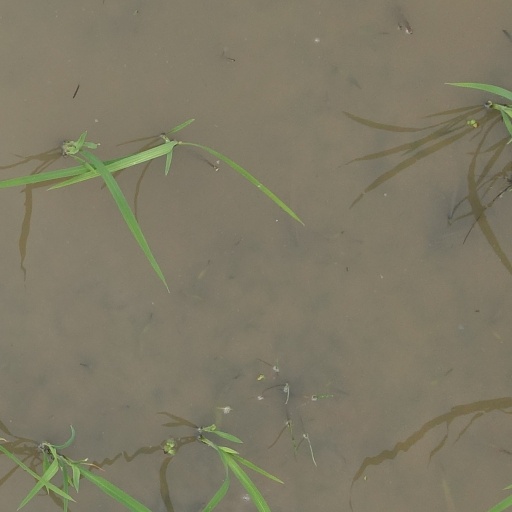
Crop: rice